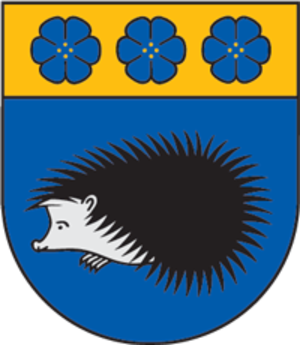
Toutes espèces de hérissons confondues, ce petit mammifère bardé de piquants est très présent dans la culture, en particulier en Europe où le hérisson commun et le Hérisson oriental sont majoritaires. Animal peu farouche, il est bien connu car il n'hésite pas à s'introduire dans les jardins ou les communs, jusque dans les villes. Il n'est pas rare non plus de le surprendre la nuit, traversant les routes où il paie un lourd tribut à sa témérité, jusqu'à mettre en danger certaines populations de hérissons. Attendrissant quand il est apprivoisé mais redoutable quand il hérisse ses piquants et se met en boule, parfois convoité pour sa chair, le hérisson est ainsi à l'origine de multiples croyances, rituels ou influences artistiques.